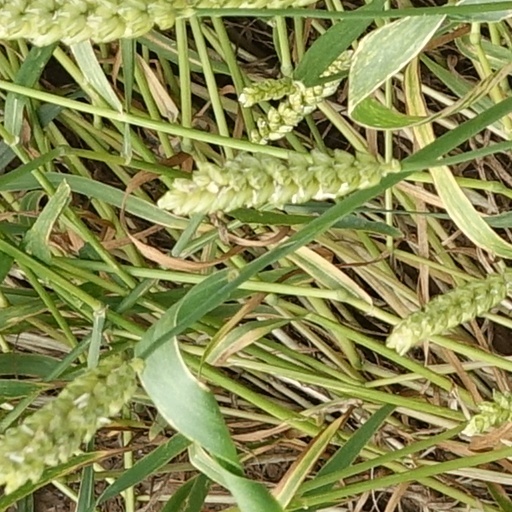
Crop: wheat